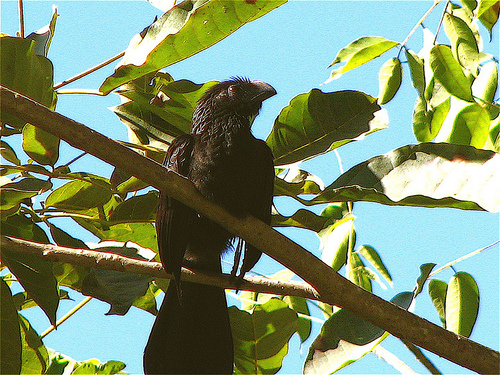
this is a brown and black bird with a large downward pointing beak.
this bird has a brown head, a short bill, and a dark brown belly.
a black small and skinny bird, and a wide dark tail.
this bird has a broad black beak, black legs and all black feathers, with a head that's small in comparison to its body.
this black bird has a thick, dark beak and sparse, spiked head feathers.
small black bird with bulging out eyes and a long fan shape black tail.
this is a medium sized brown bird, with a short bill that is curved downward.
this bird has wings that are black and has a thick billblack head and body, red eyes. wide tail
this bird is black in color, and has a black beak.
Species: Groove Billed Ani